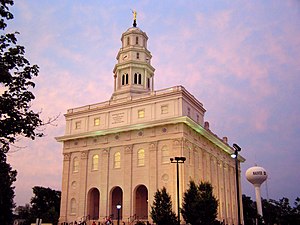
Nauvoo (Illinois)
Mormontempel i Nauvoo
Nauvoo er en by i Hancock County, Illinois i USA med 1.149 pr. 2010. På hebraisk betyder navu "at være smuk". Byen er især kendt som en af de vigtigste byer i mormonismens historie, hvilket tiltrækker mange mormonske turister. Mormonismens grundlægger er begravet i byen. På trods af byens mormonske historie er størstedelen af indbyggerne katolikker. De fleste historiske bygninger i byen, som spillede en rolle i mormonismens historie, er ejet af enten Kristi Samfund eller mormonkirken, resten ejes af mindre mormonsekter.